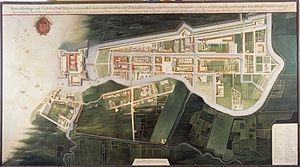
La Compagnie néerlandaise des Indes orientales est une compagnie de commerce créée par les Provinces-Unies en 1602. Elle est pendant près de deux siècles l’un des piliers de la puissance du capitalisme et de l’impérialisme néerlandais. Dissoute en 1799, la compagnie est connue pour avoir été l’une des entreprises capitalistes les plus puissantes qui aient jamais existé, contribuant fortement à l'histoire des bourses de valeurs.